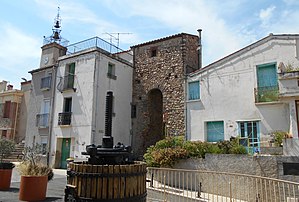
Passa
Passa er en by og kommune i departementet Pyrénées-Orientales i Sydfrankrig.